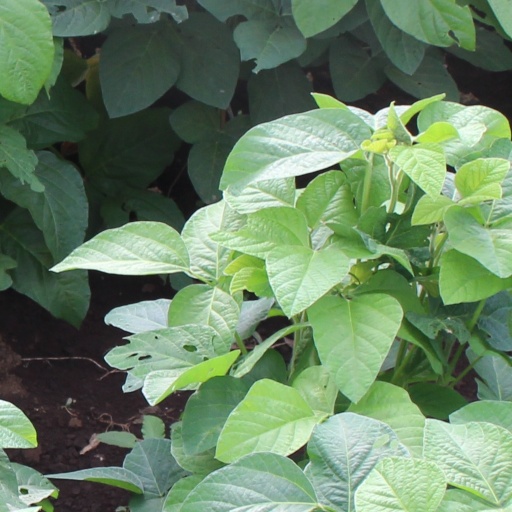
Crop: soybean